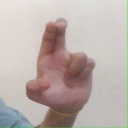
अक्षर: आ